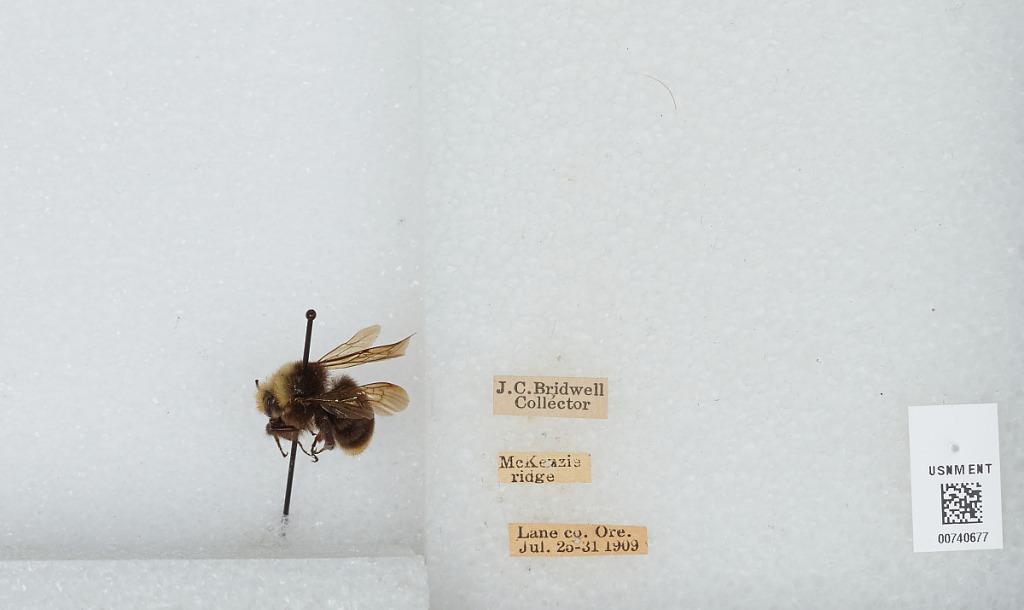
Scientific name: Bombus (Pyrobombus) vosnesenskii Radoszkowski
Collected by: J. Bridwell
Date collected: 1909-7-25
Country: United States
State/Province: Oregon
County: Lane
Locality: McKenzie Ridge
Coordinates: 44.1753, -122.163